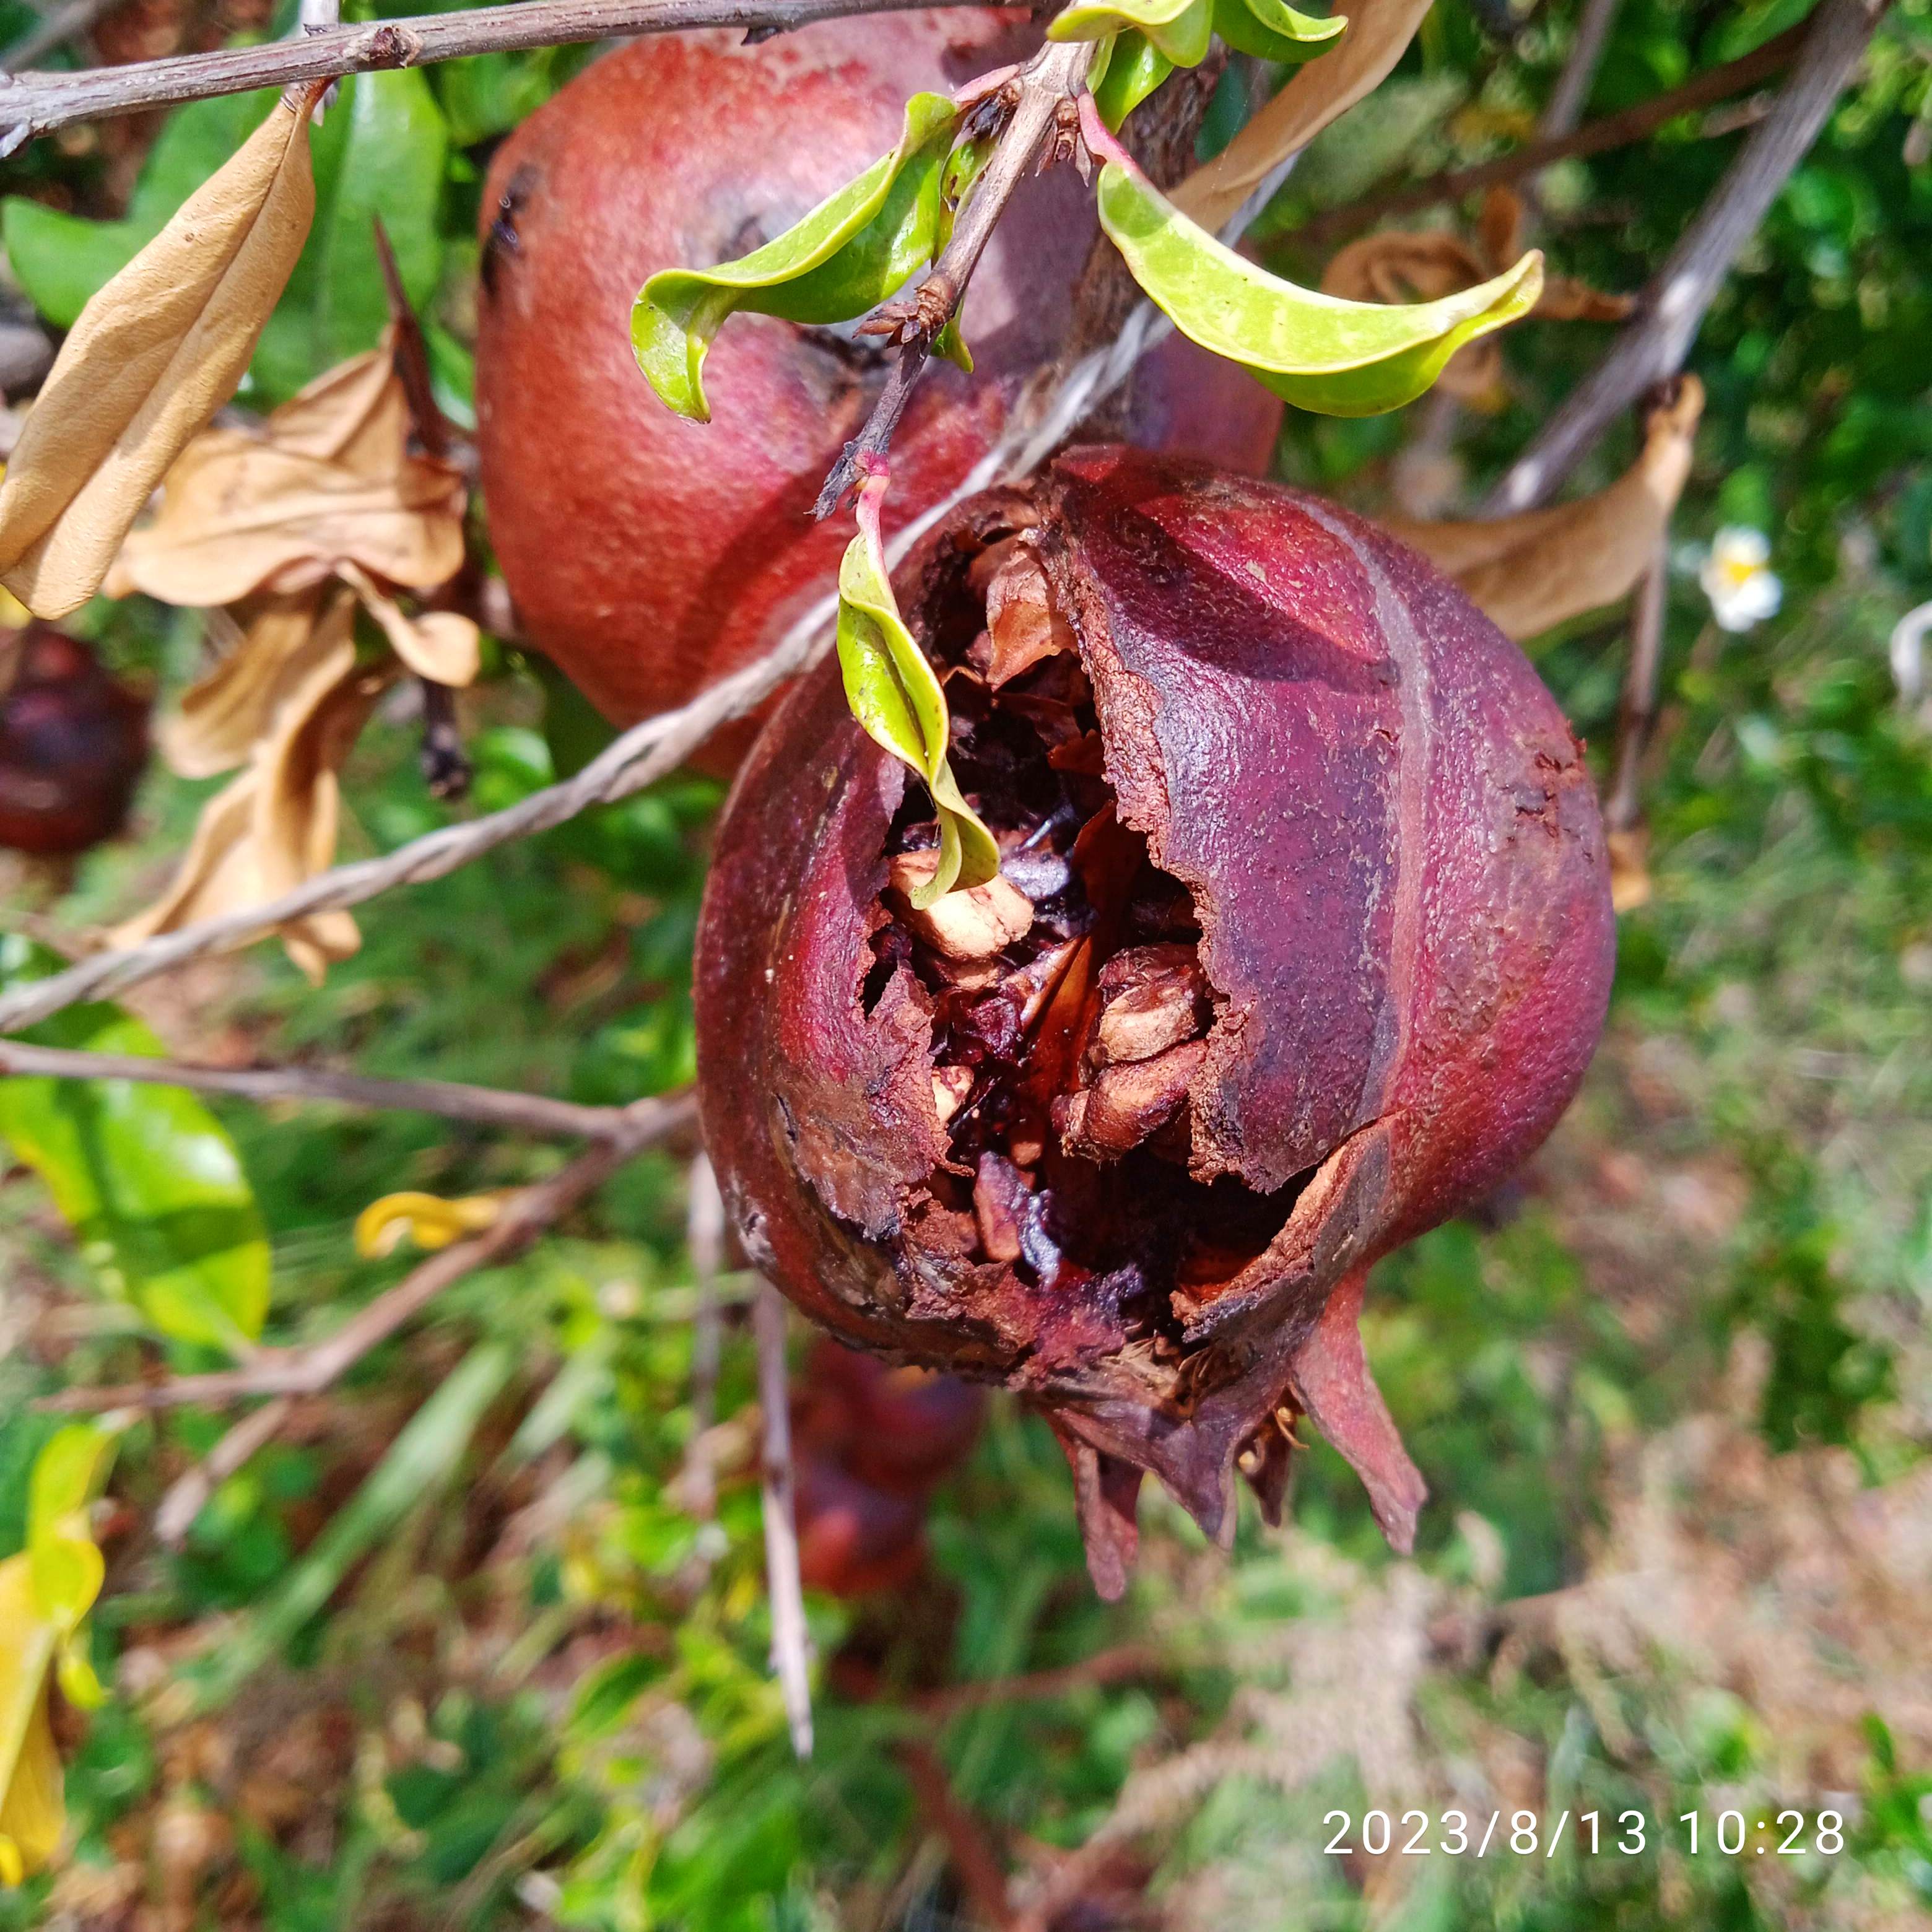
Label: Bacterial_Blight